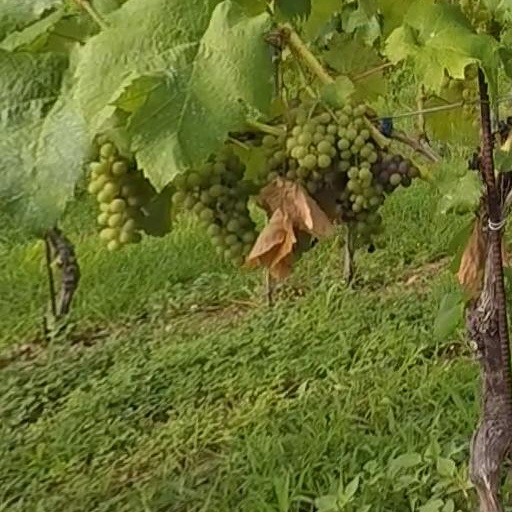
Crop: grape